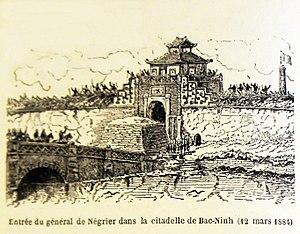
Citadelle_de_Bac-Ninh_prise le 12_III_1884 .
Bắc Ninh est une ville du nord du Vietnam, chef-lieu de la province de Bắc Ninh. C'est le centre culturel, administratif et commercial de la province. La ville est le siège du diocèse du même nom.